Violet Milner, Viscountess Milner

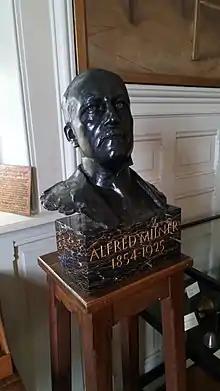
The Bust of Alfred Milner

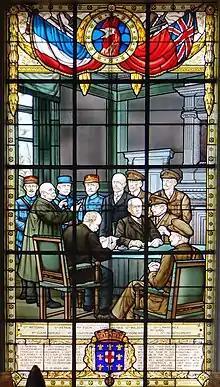
Stained Glass at the Hôtel de Ville (town hall) in Doullens, commemorating the Doullens Conference and the Unity of Command. Lord Milner is standing, centre

Violet Georgina Milner, Viscountess Milner ("née" Maxse; 1 February 1872 – 10 October 1958) was an English socialite of the Victorian and Edwardian eras and, later, editor of the political monthly "National Review". Her father was close friends with Georges Clemenceau, she married a son of Prime Minister Salisbury, Lord Edward Cecil, and after his death, Alfred Milner, 1st Viscount Milner.